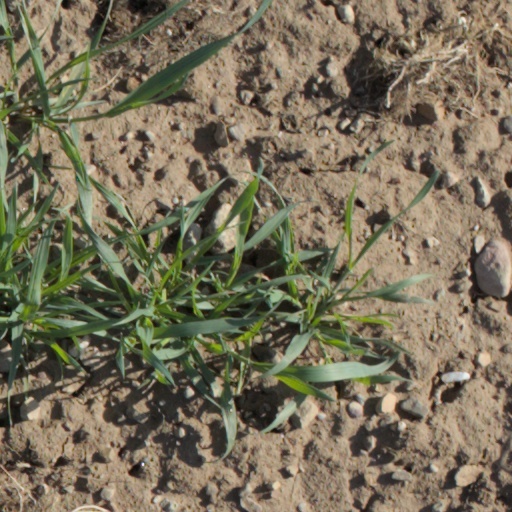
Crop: wheat